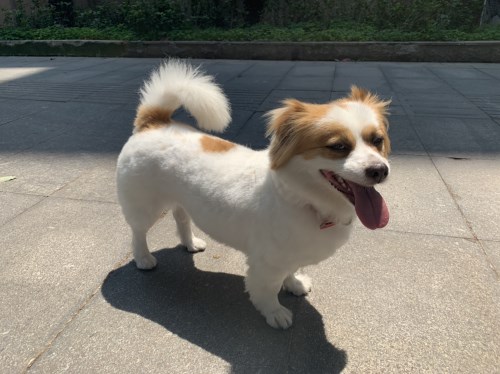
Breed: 806-n000129-papillon